Algeria–Mexico relations

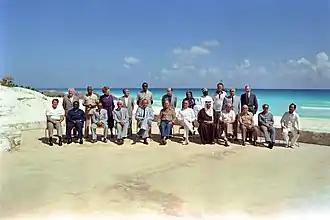
President Chadli Bendjedid attending the North–South Summit in Cancun along with his Mexican counterpart President José López Portillo; 1981.

Both nations have signed several bilateral agreements such as an Agreement on Cultural Cooperation (1977); Agreement on Cooperation in the Field of Hydrocarbons and their derivatives industry between Pemex and Sonatrach (1984); Agreement on establishing an Intergovernmental Commission for Economic, Commercial, Scientific and Technological Cooperation (1985); and an Agreement on Technical Cooperation on Water Resources (2010).